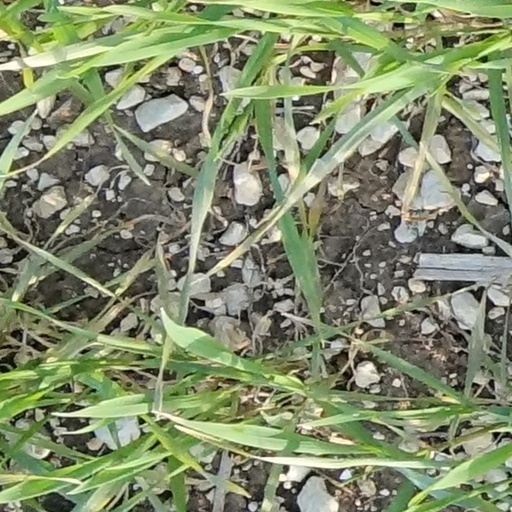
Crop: wheat